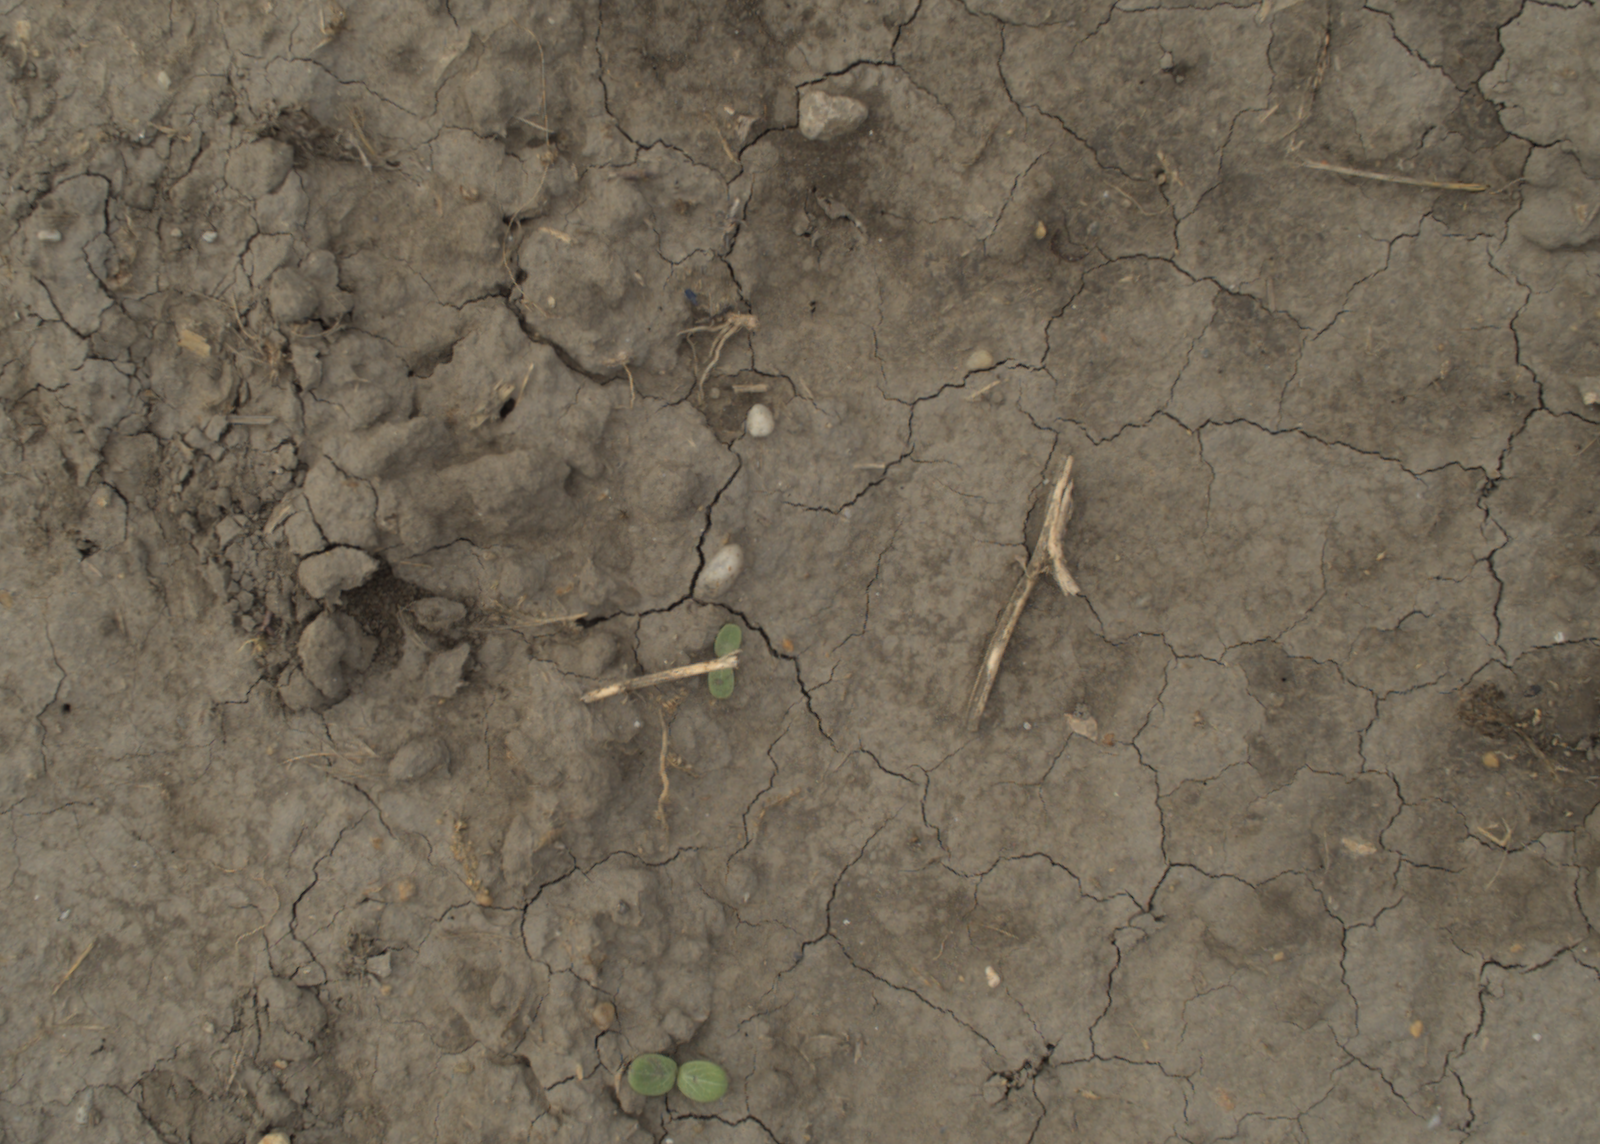
Capture date: 21.09.2021 11:01:24
Weather: mixed
Wind: light
Seeding date: 02.09.2021
Plant canopy height (mm): 962